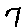
Label: 7